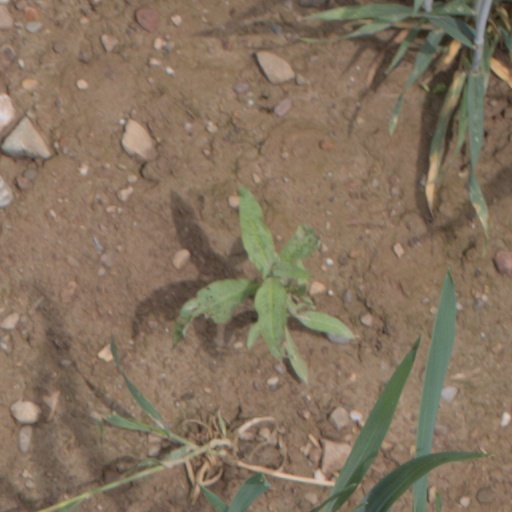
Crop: wheat